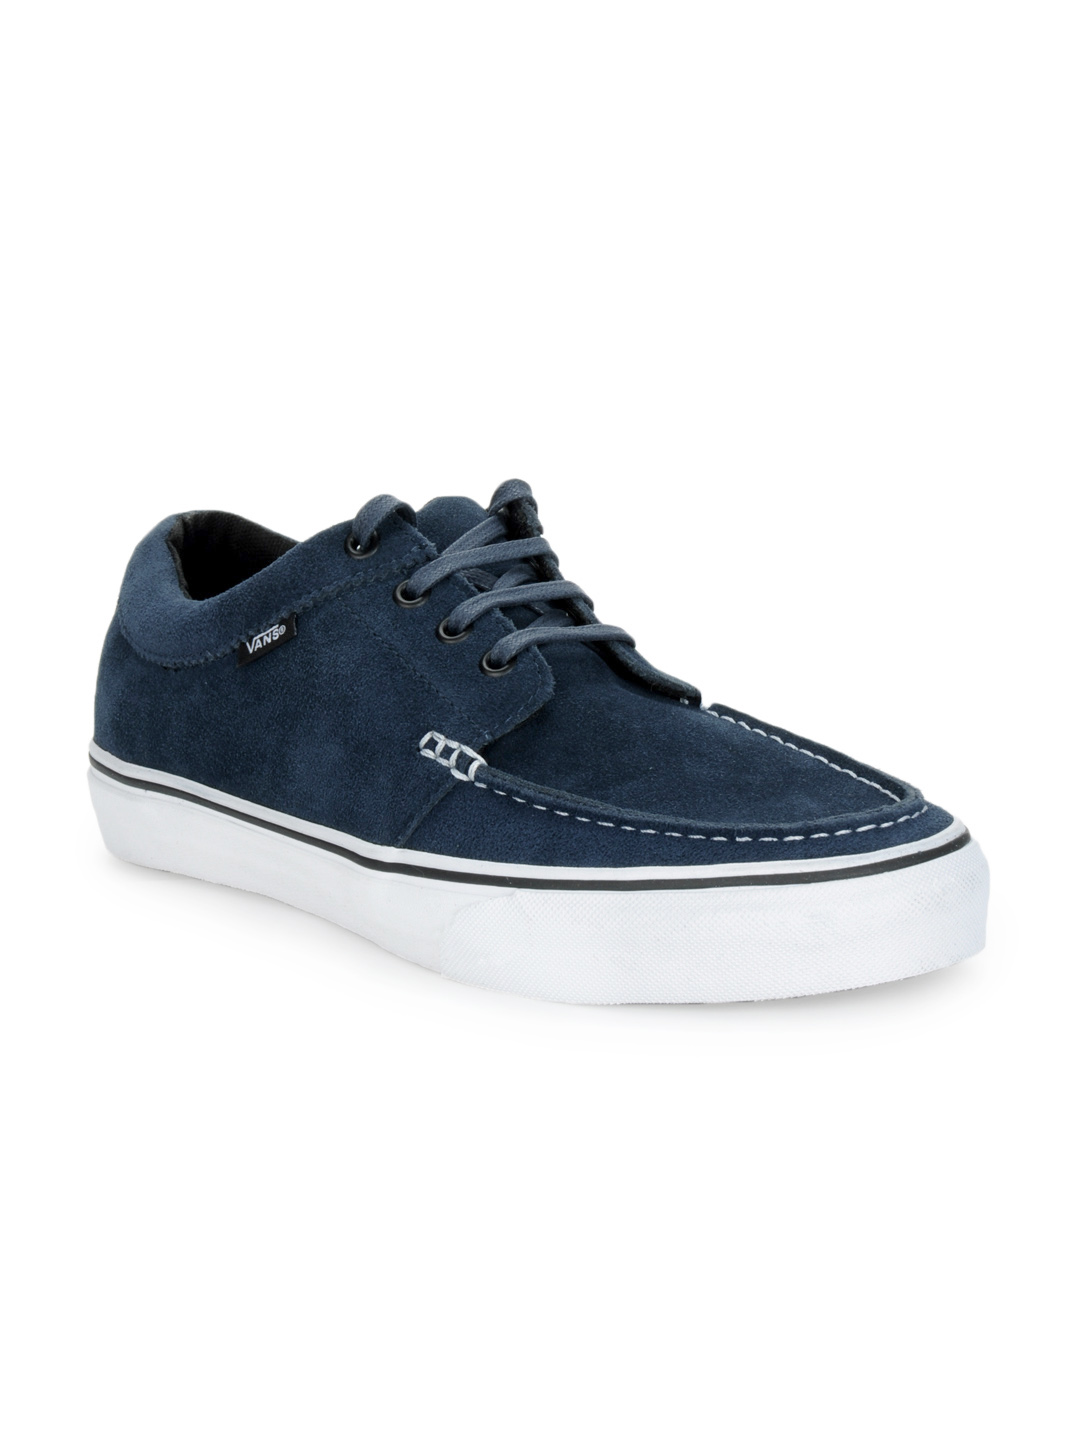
Vans Men Navy Blue Shoes
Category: Footwear / Shoes / Casual Shoes
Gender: Men
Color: Navy Blue
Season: Summer 2012
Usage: Casual